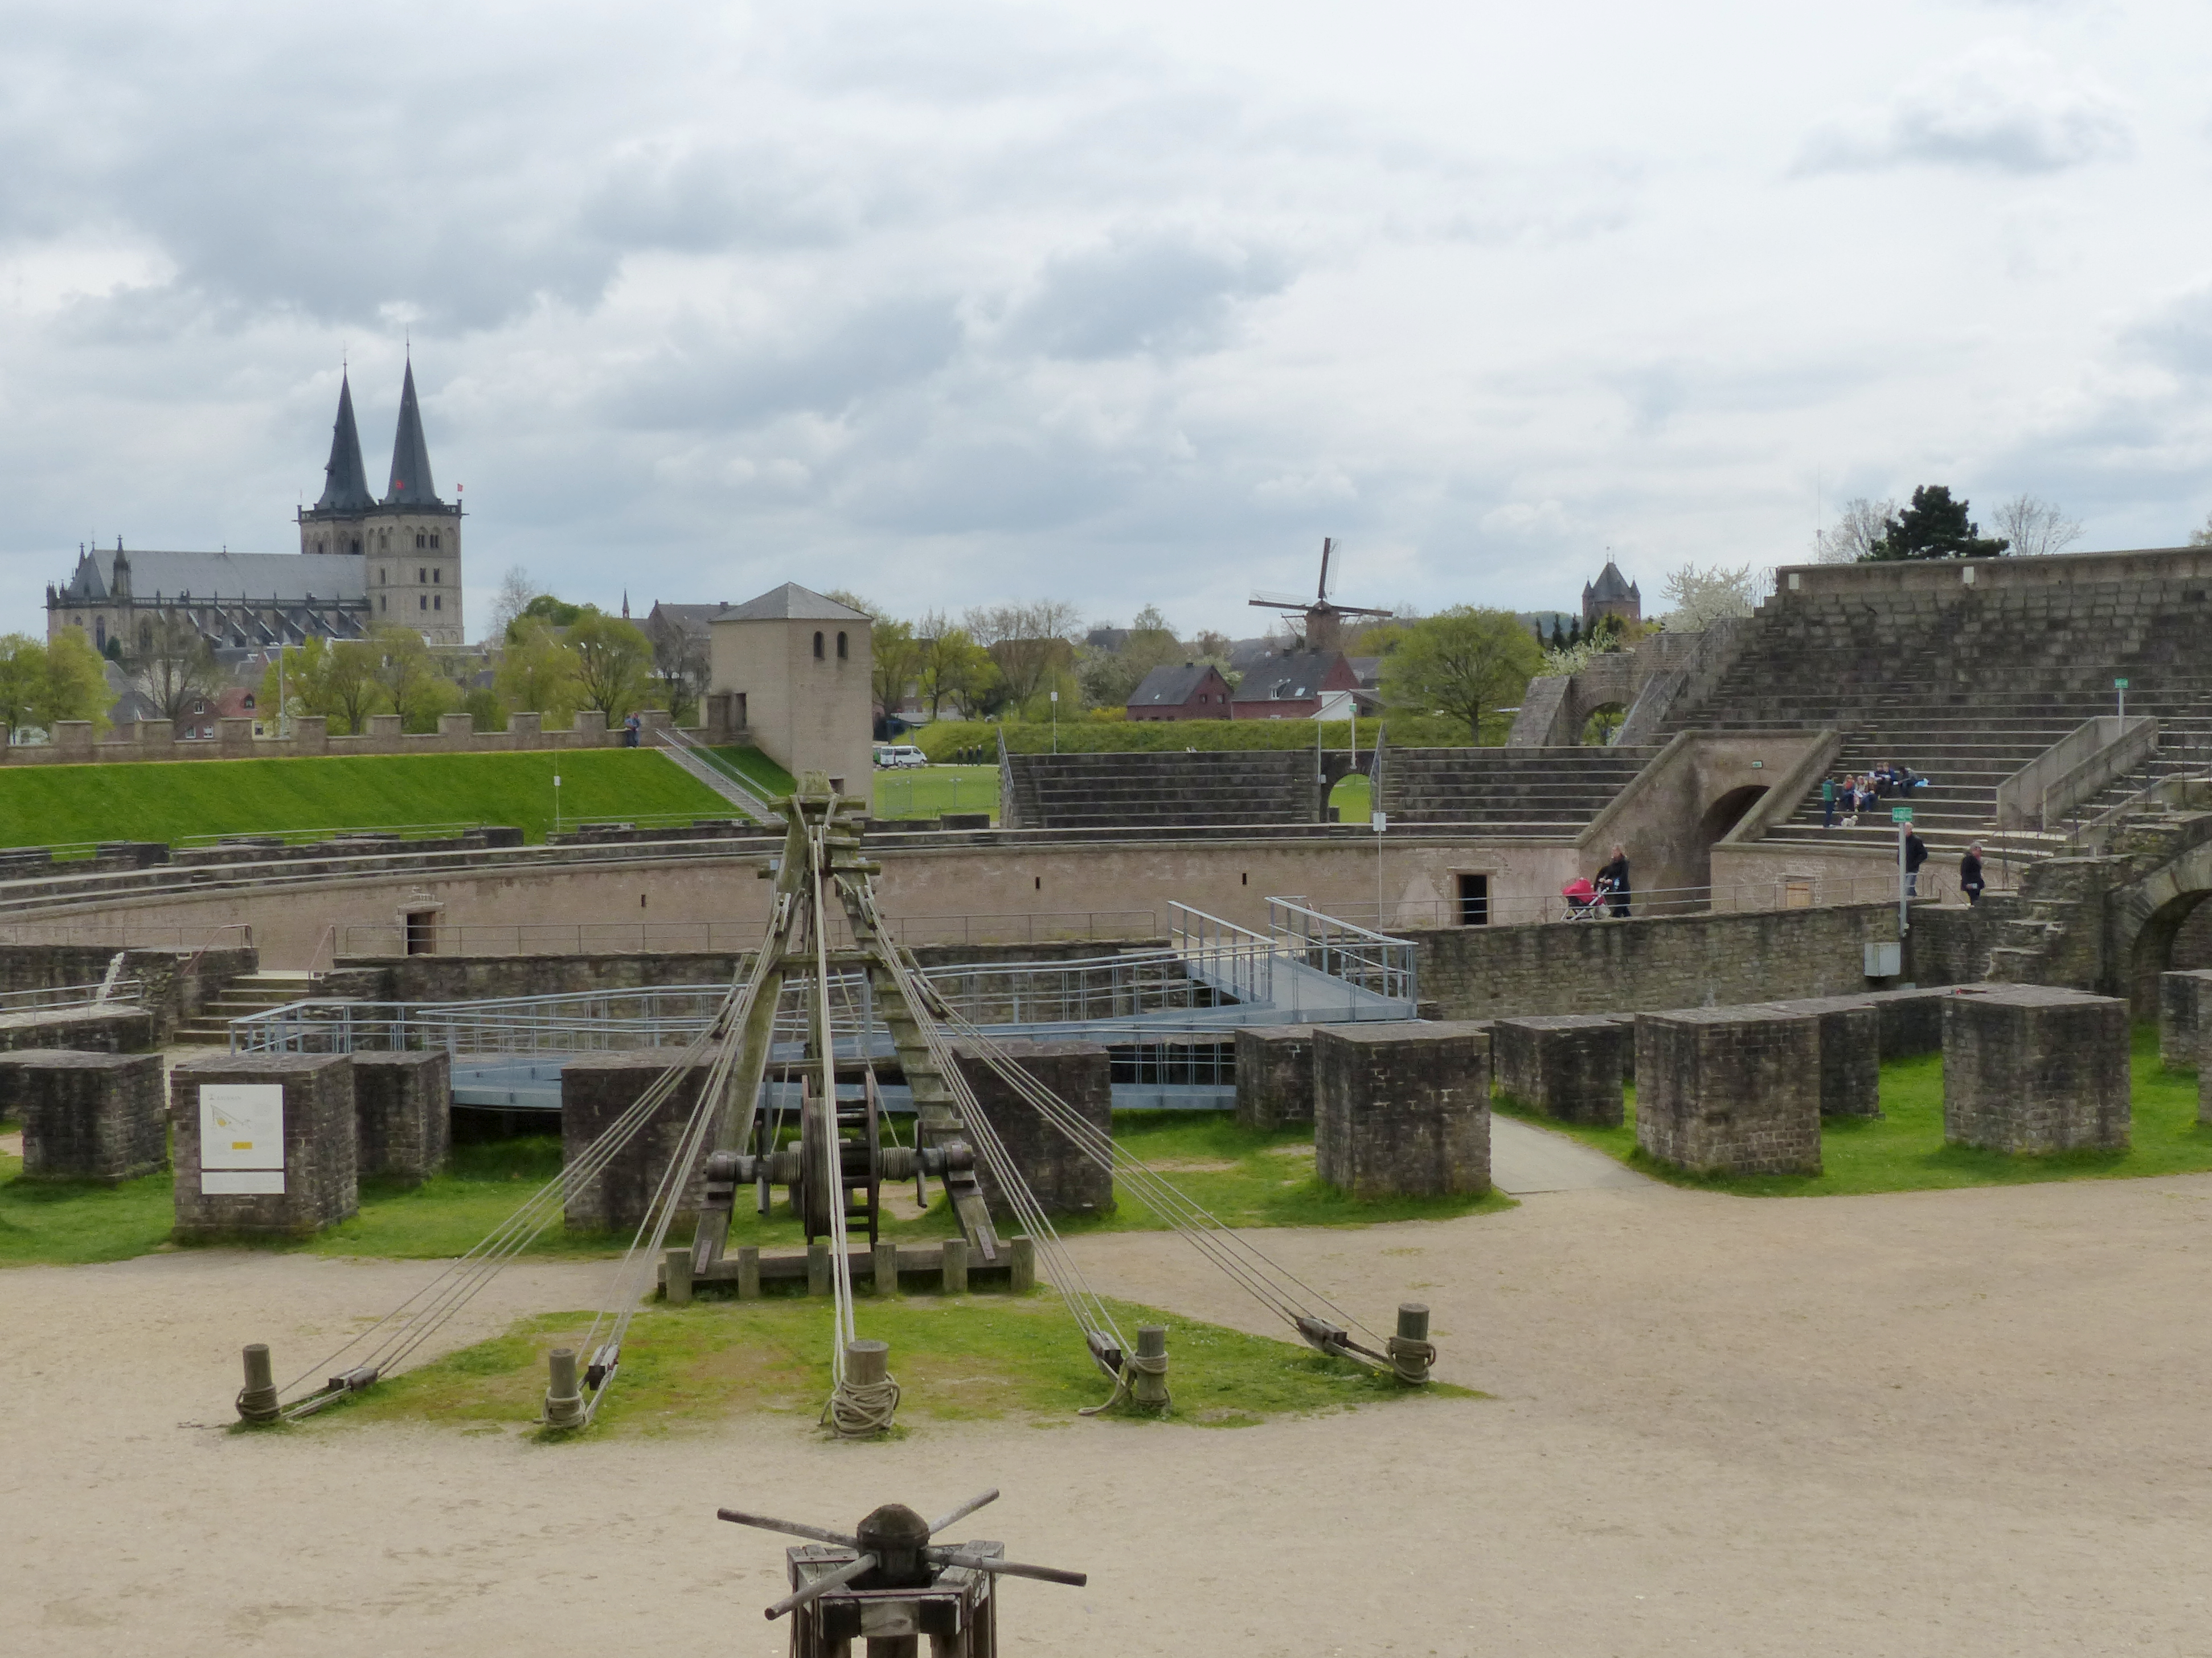
travel, transport, stadium, waterway, archeology, germany, amphitheater, xanten, archeologicalpark, romanruins